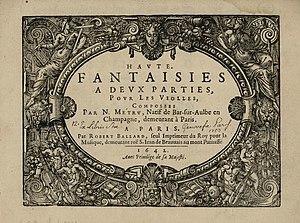
Page de titre des Fantaisies à 2 parties de Nicolas Métru (Paris, 1642). Paris BSG.
Nicolas Métru est un maître de musique et compositeur né à Bar-sur-Aube vers 1600-1605, et mort probablement à Paris après 1663.